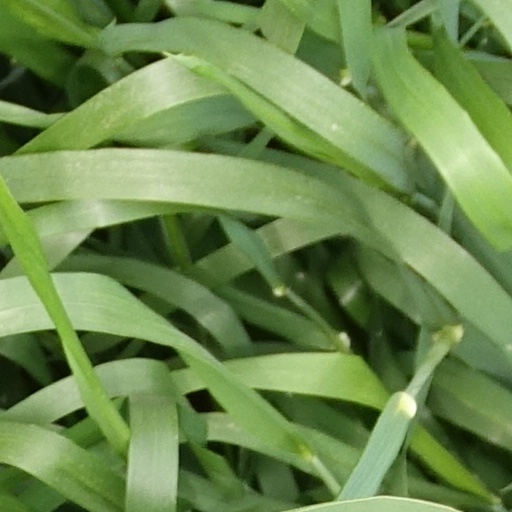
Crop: wheat